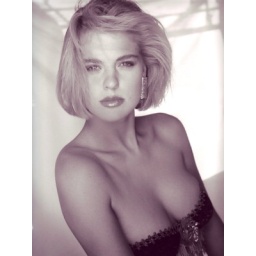
Last shot as we were shutting down, in front of a sheet, window behind and a rusty fan in front.